Kozachok

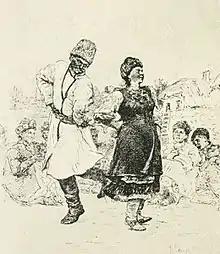

Kozachok or kazachok is a traditional Russian, Belarusian and Ukrainian quick-paced folk dance for couples originating with the Cossacks in the 16th century. In the 17th and 18th centuries, it was performed throughout Ukraine, Belarus and South Russia in various local varieties. And from the 18th century it was as well performed at noble courts including in France, Hungary, Poland, and Russia.